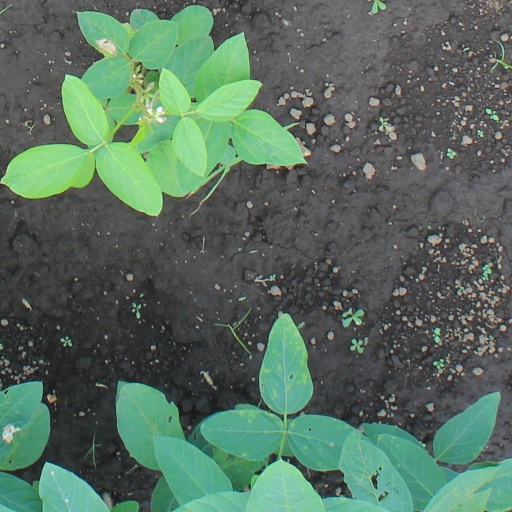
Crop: soybean